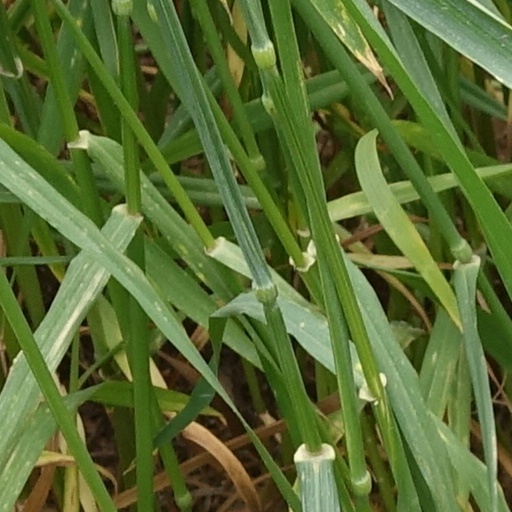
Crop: wheat